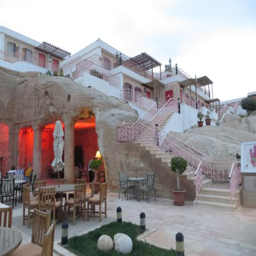
person : a view of the rooms